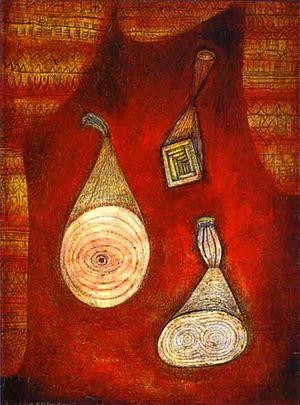
Paul Klee, est un peintre d'origine allemande, mais d'identité culturelle suisse, né le 18 décembre 1879 à Münchenbuchsee et mort le 29 juin 1940 à Locarno.